Penn State University Park

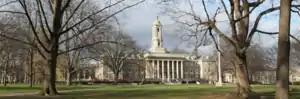
Old Main-Penn State

Within the campus, a student government is a set of elected positions by the student body to represent the students with relations with the university. It is divided between undergraduate and graduate students.